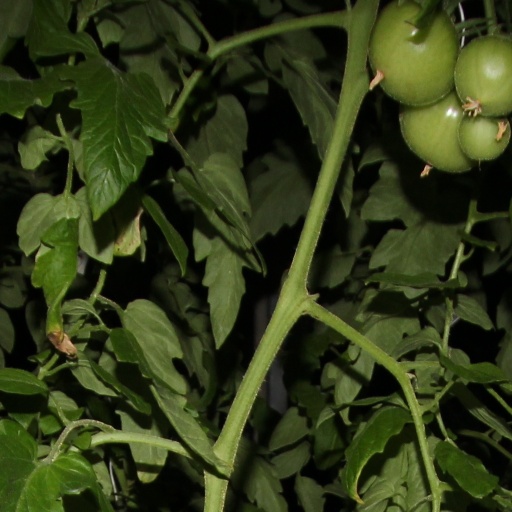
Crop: tomato